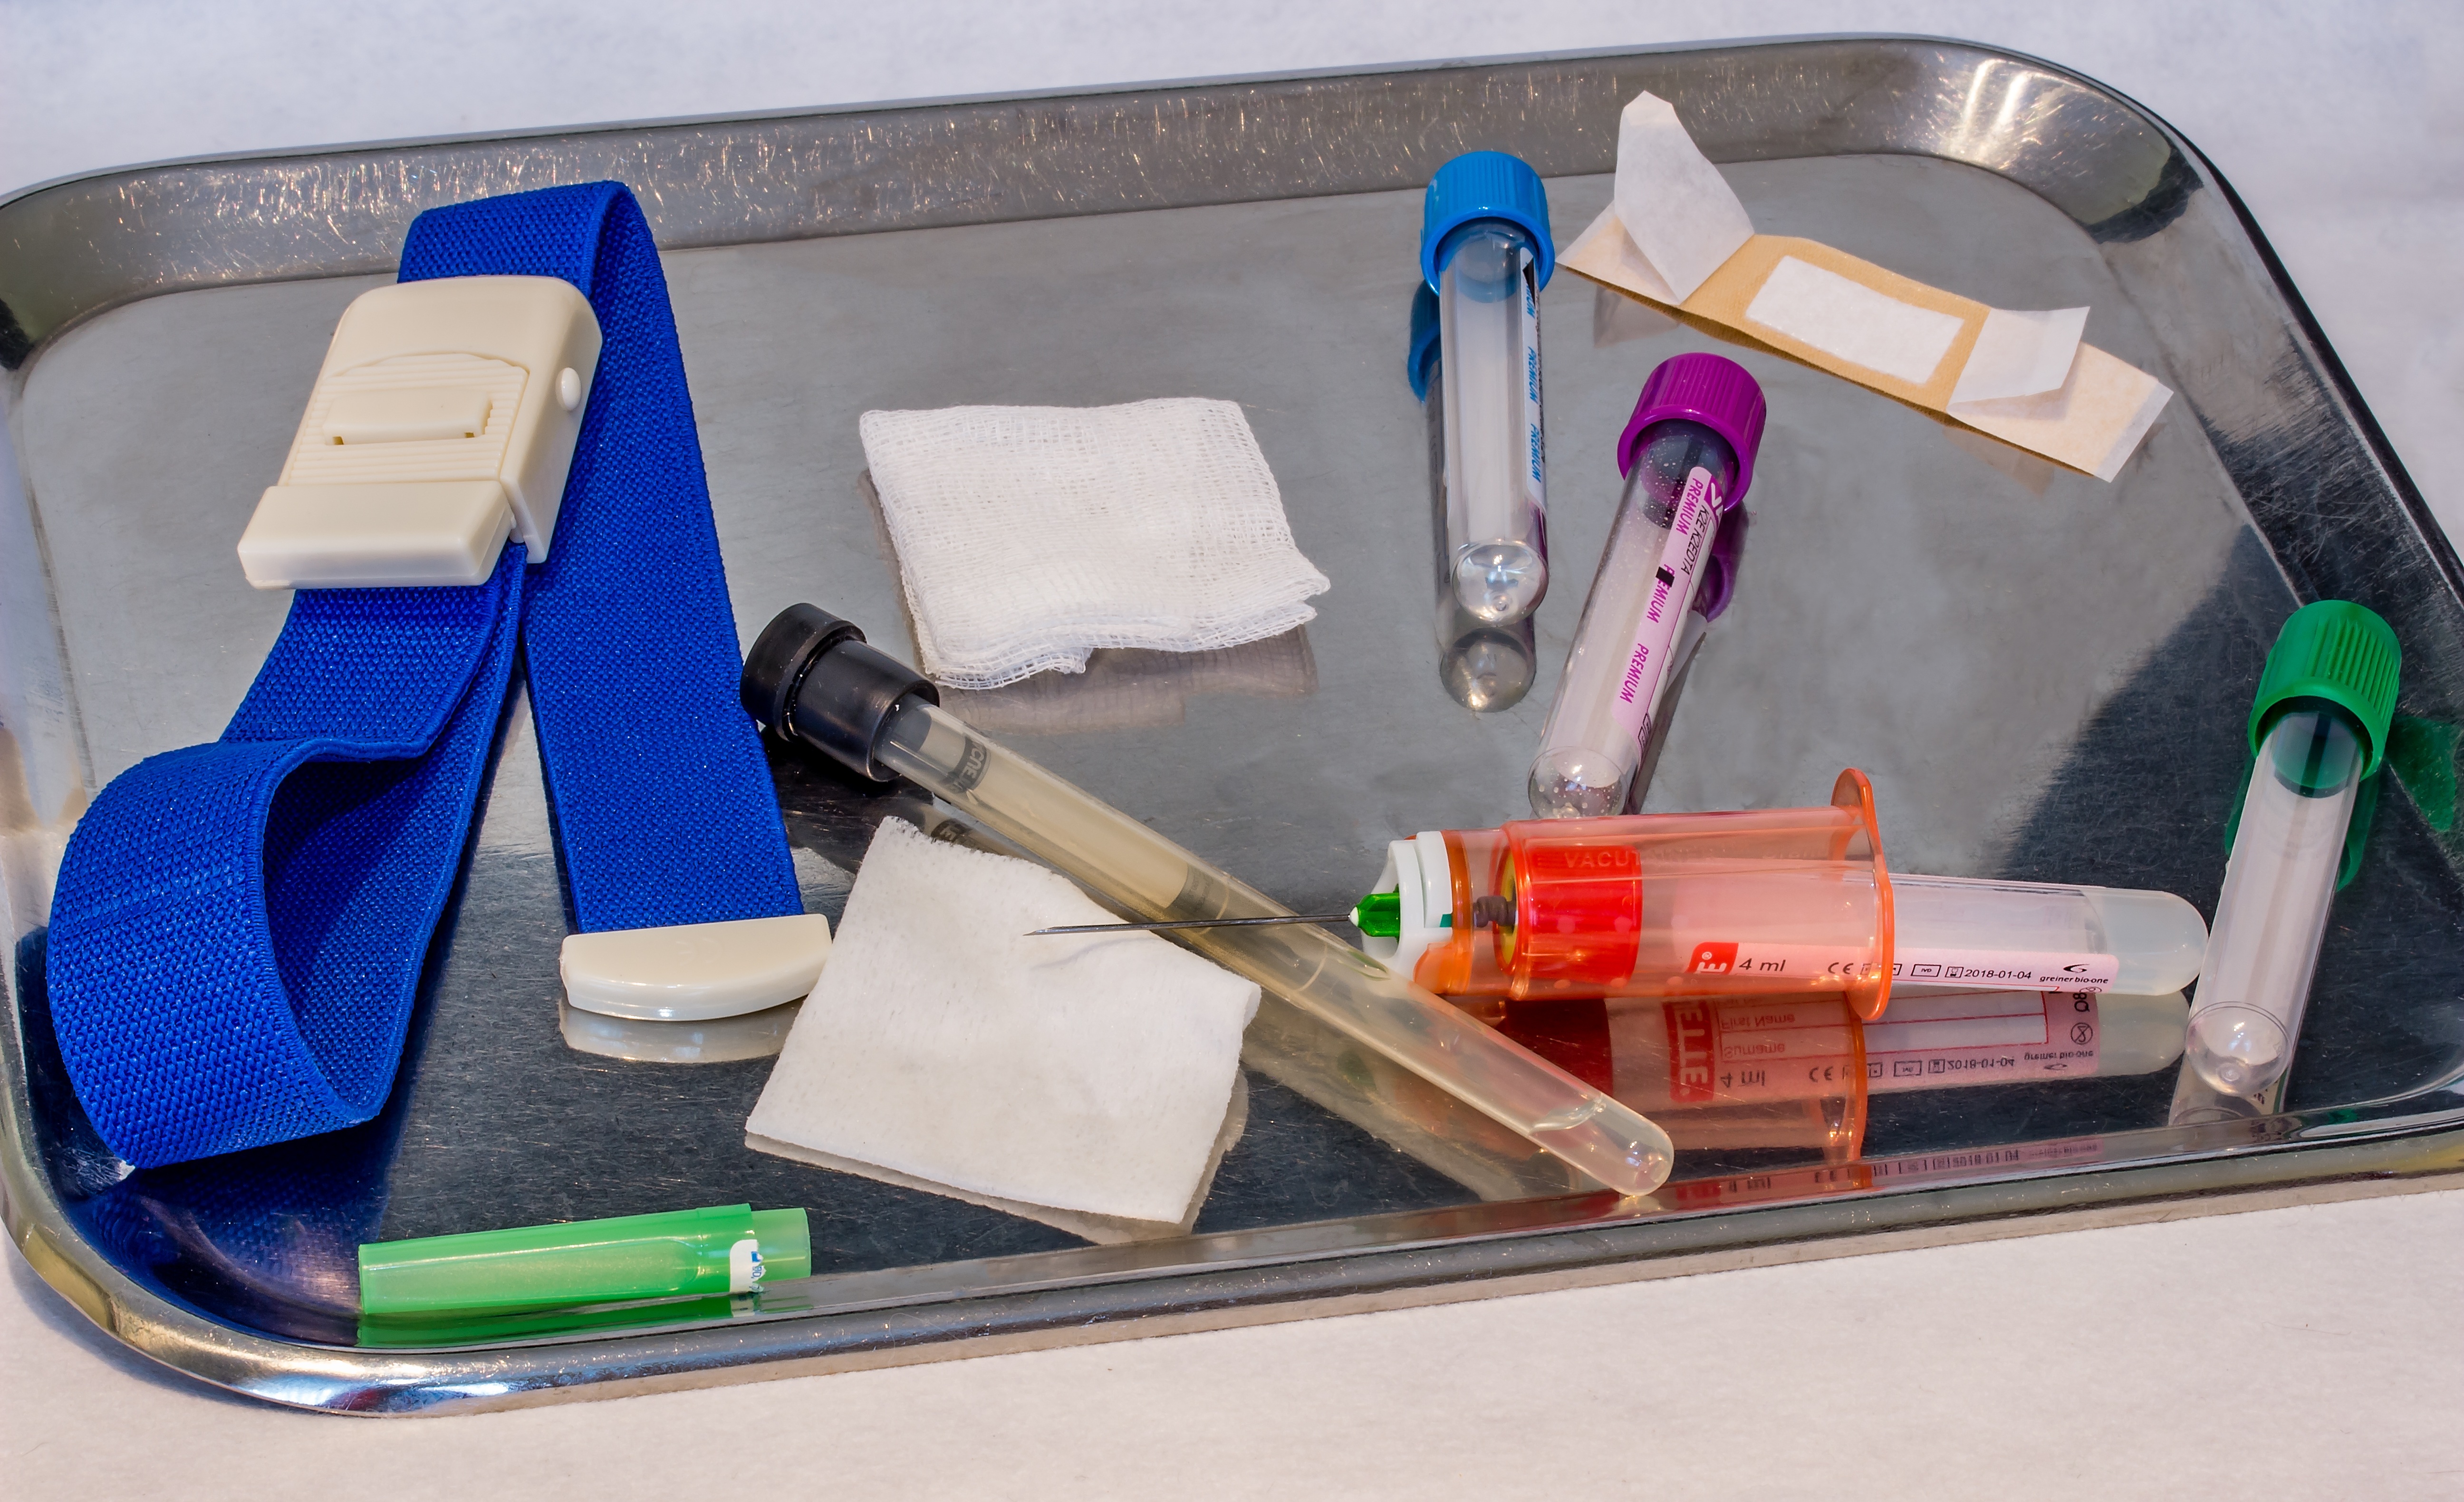
table, needle, color, furniture, material, product, patch, art, laboratory, bless you, medical, cannula, sterile, compress, blood collection, blood collection tube, tube holder, vacuum blood collection tube, storage tube, inoxtablett